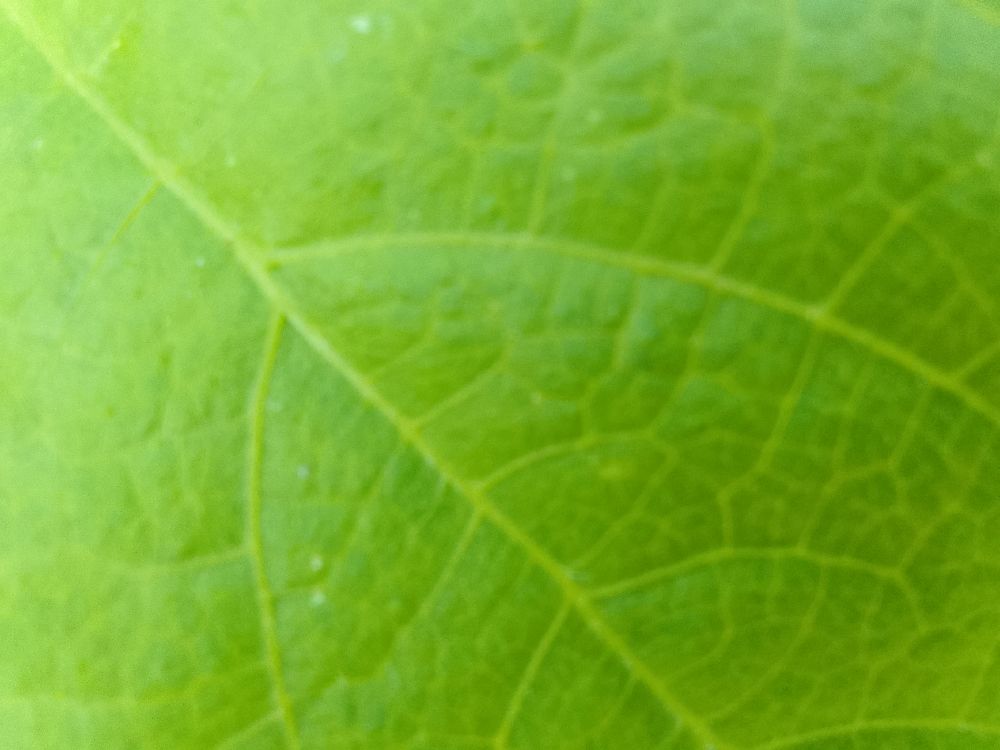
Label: healthy